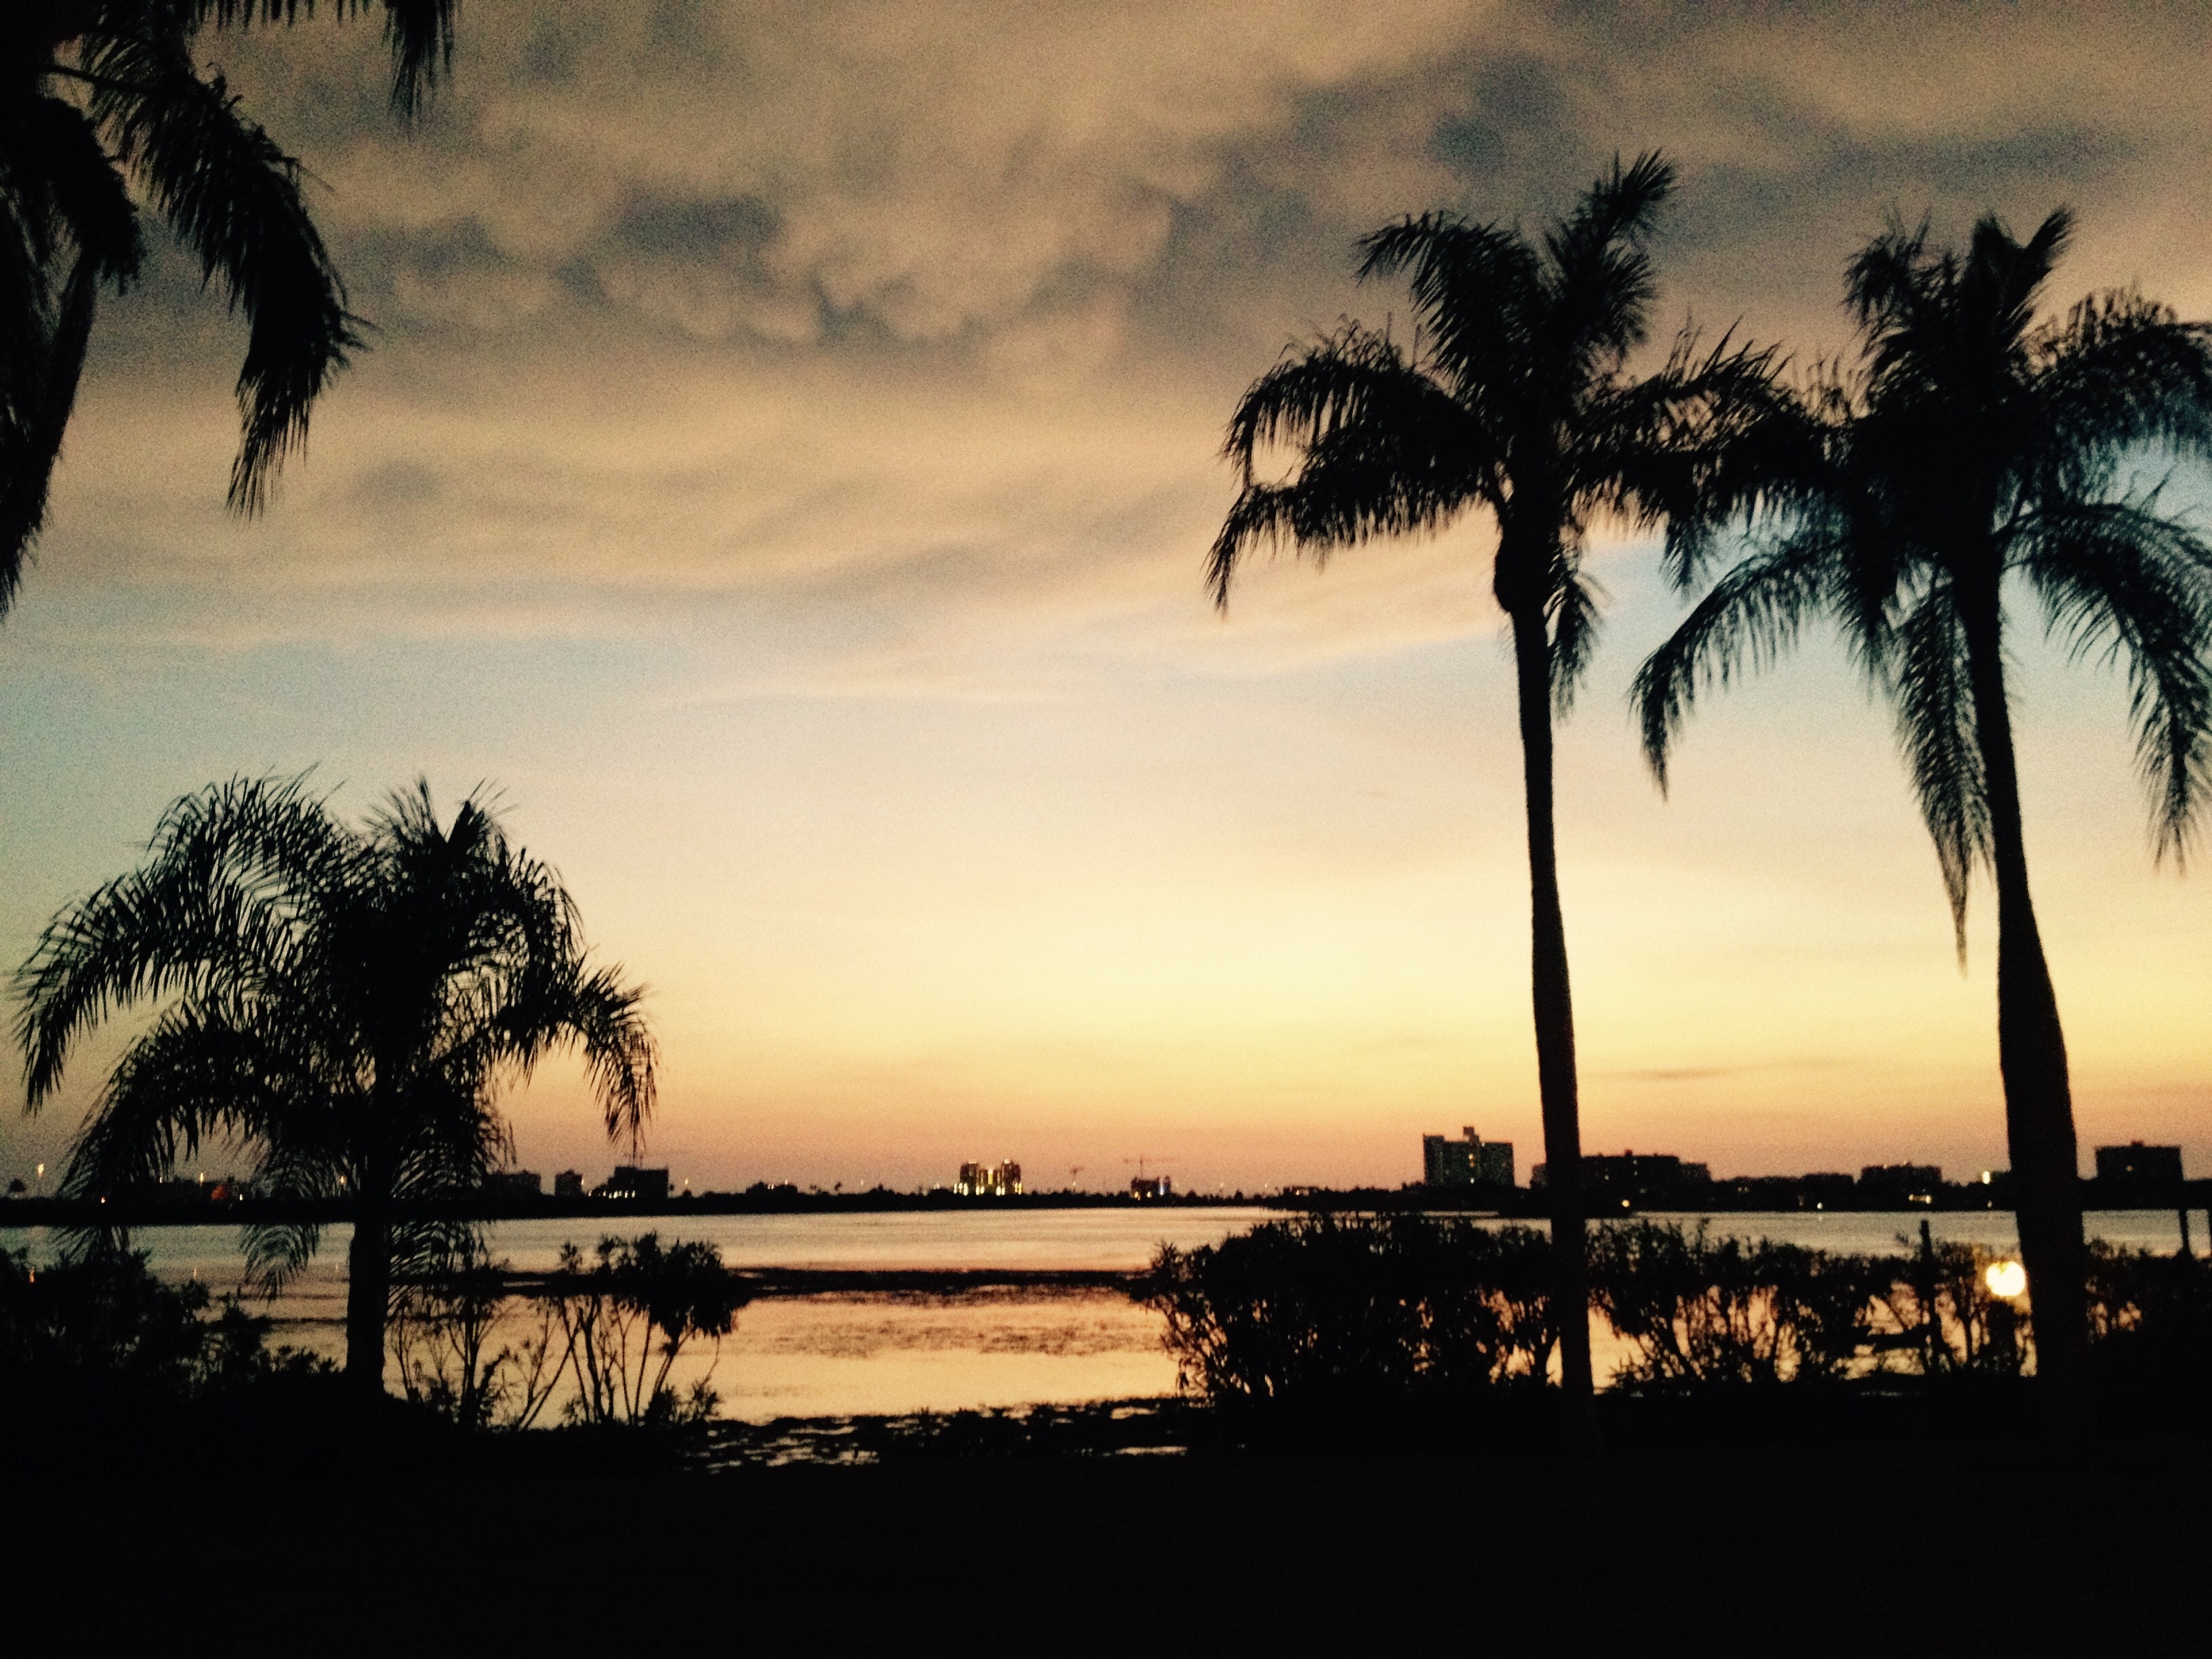
beach, sea, tree, horizon, cloud, plant, sunrise, sunset, sunlight, morning, dawn, dusk, evening, savanna, woody plant, arecales, palm family